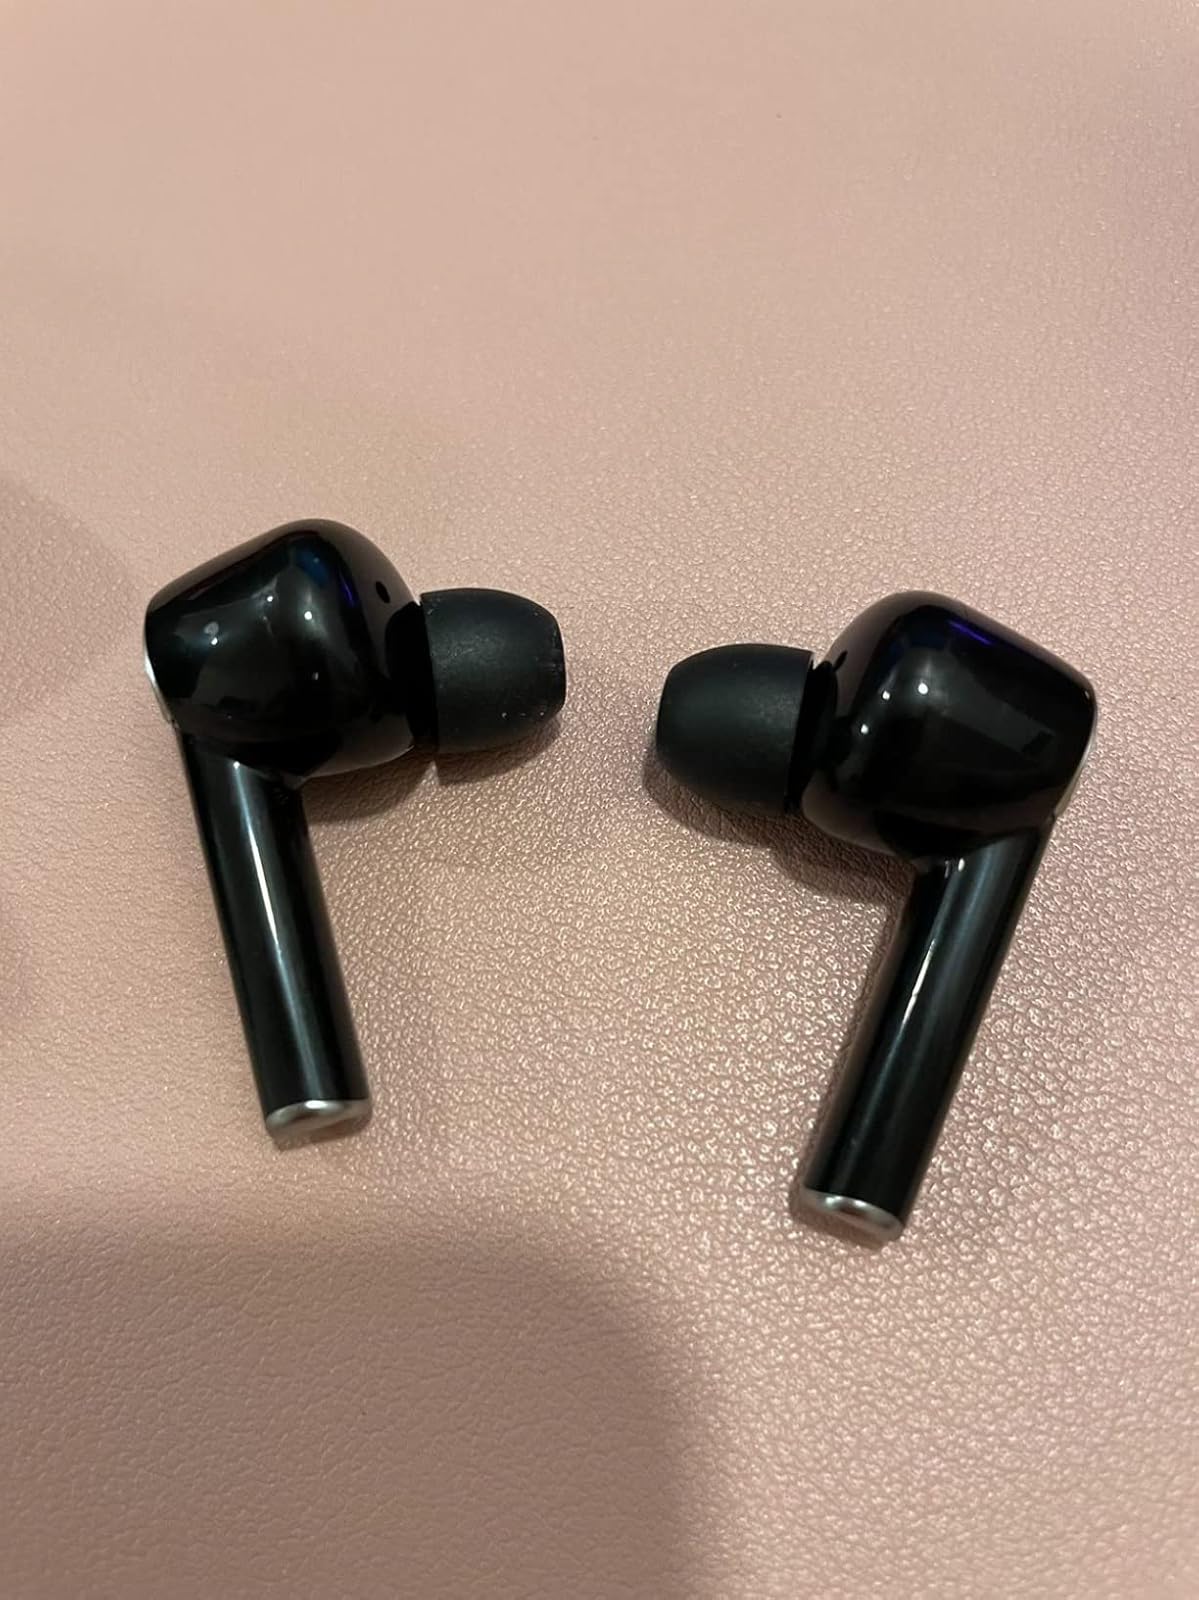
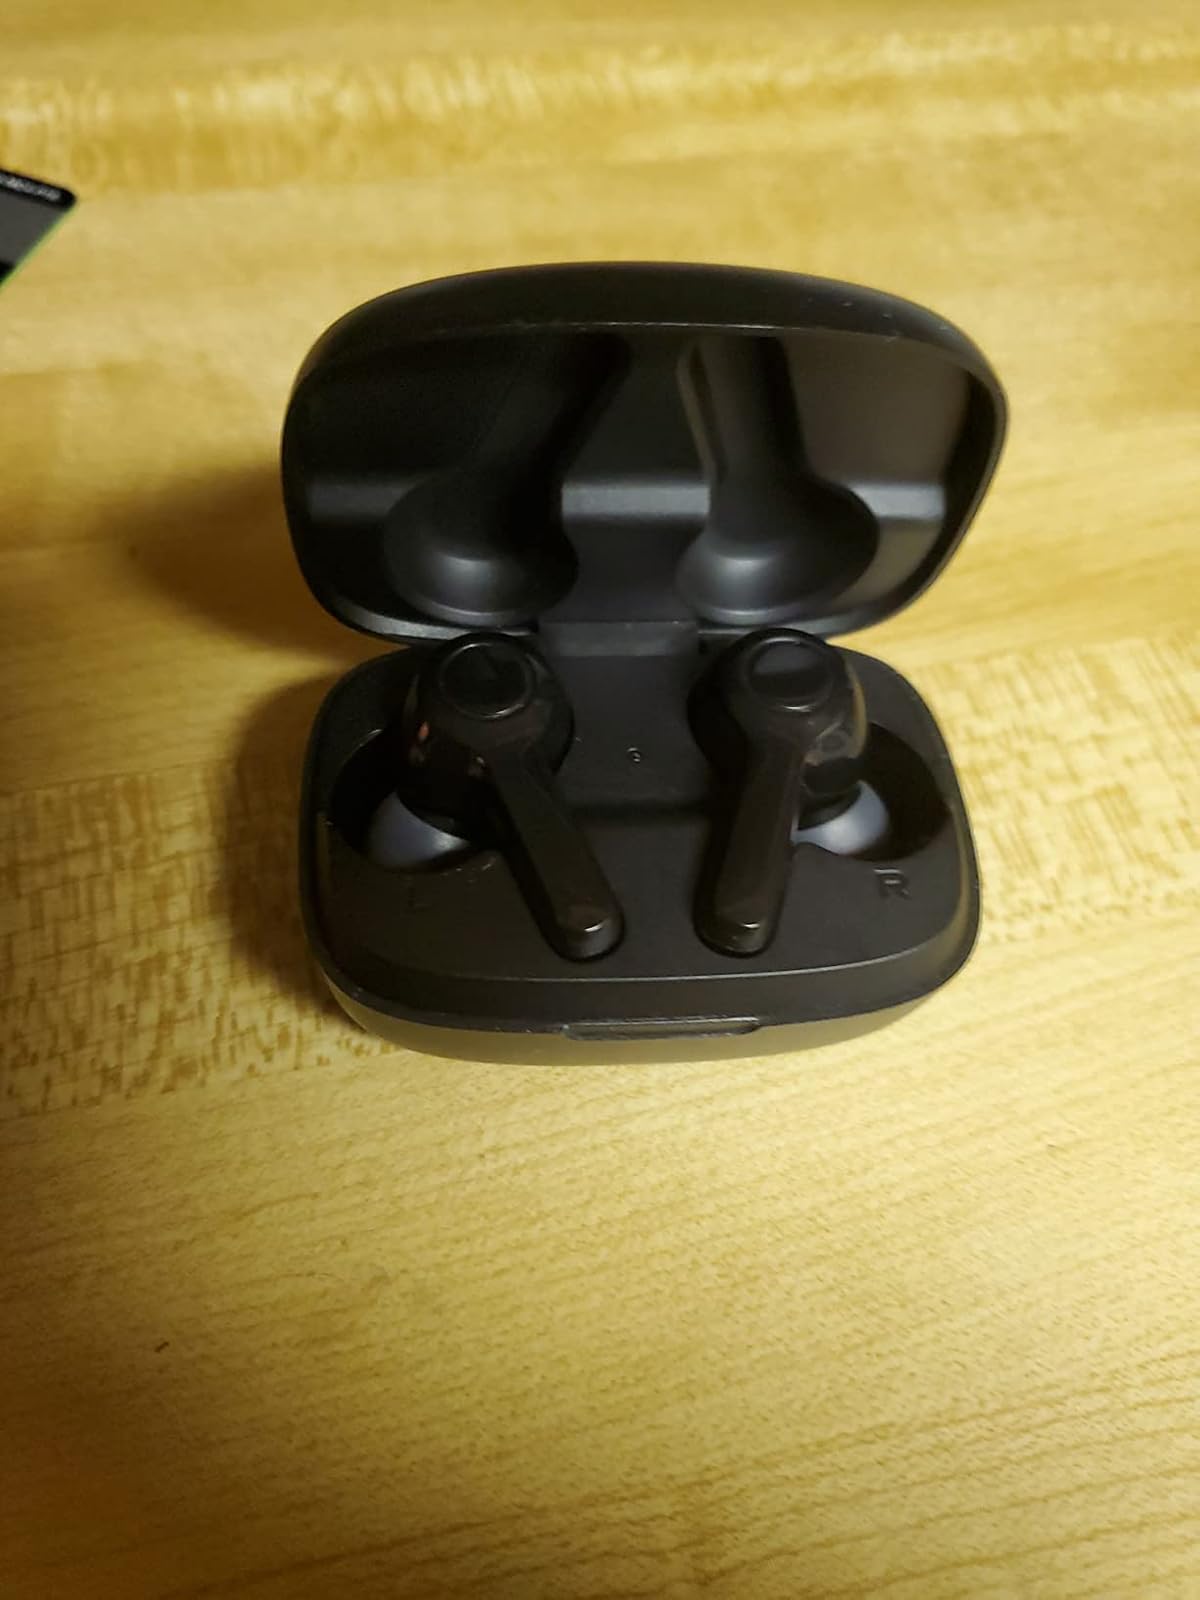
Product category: earbuds
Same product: no